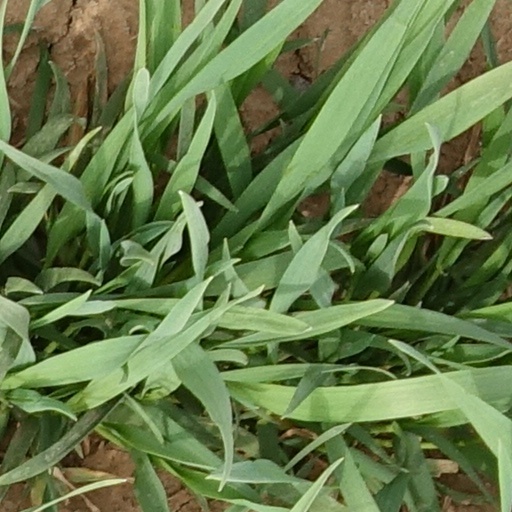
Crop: wheat